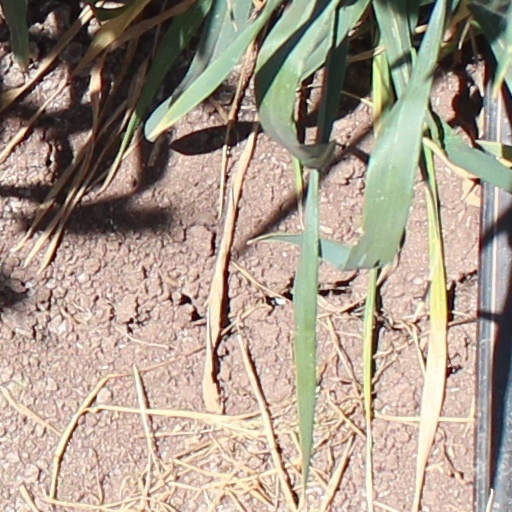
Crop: wheat